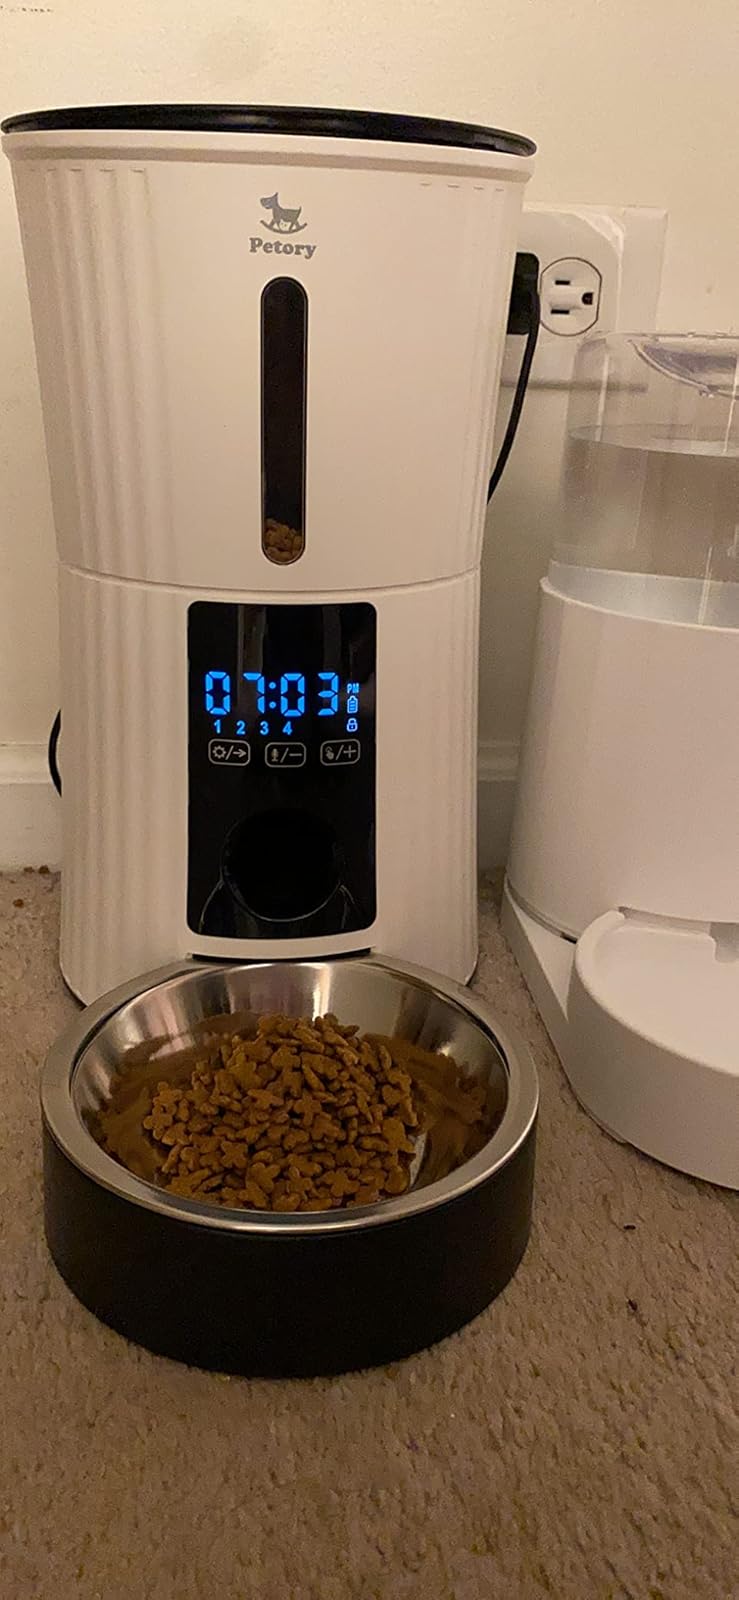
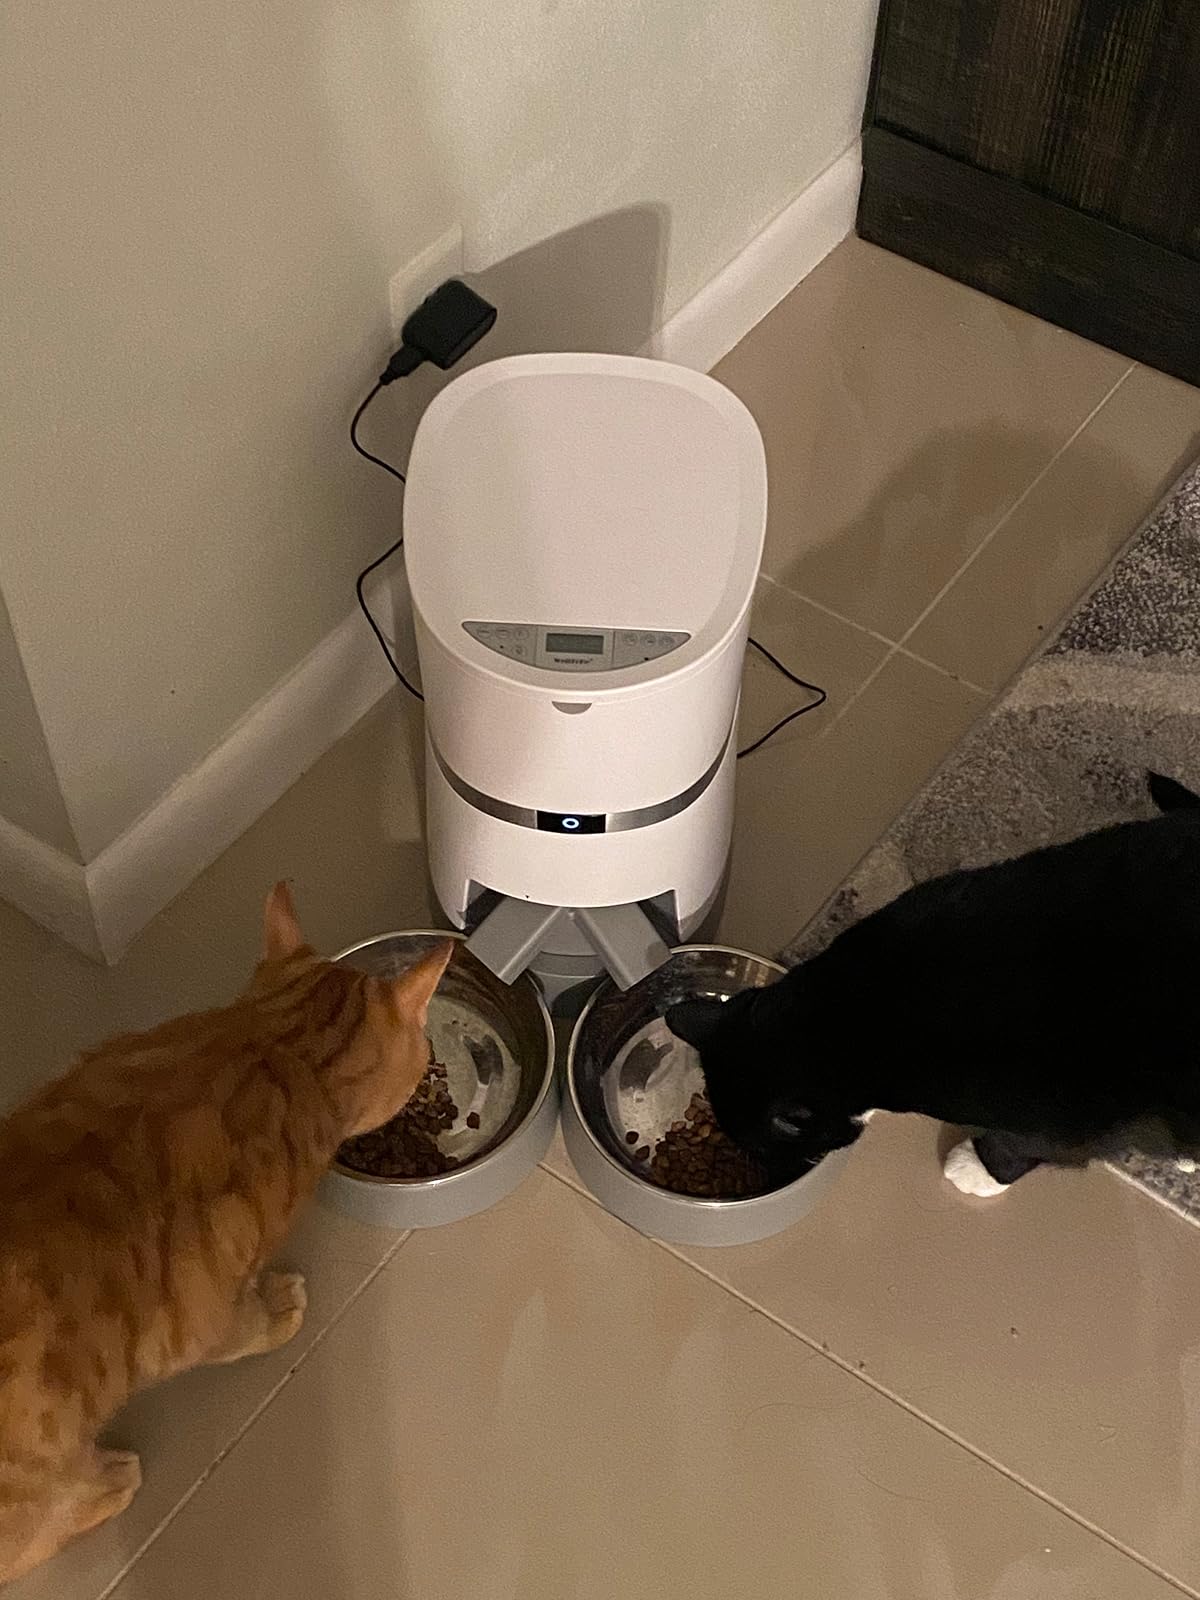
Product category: items_feeder
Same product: no